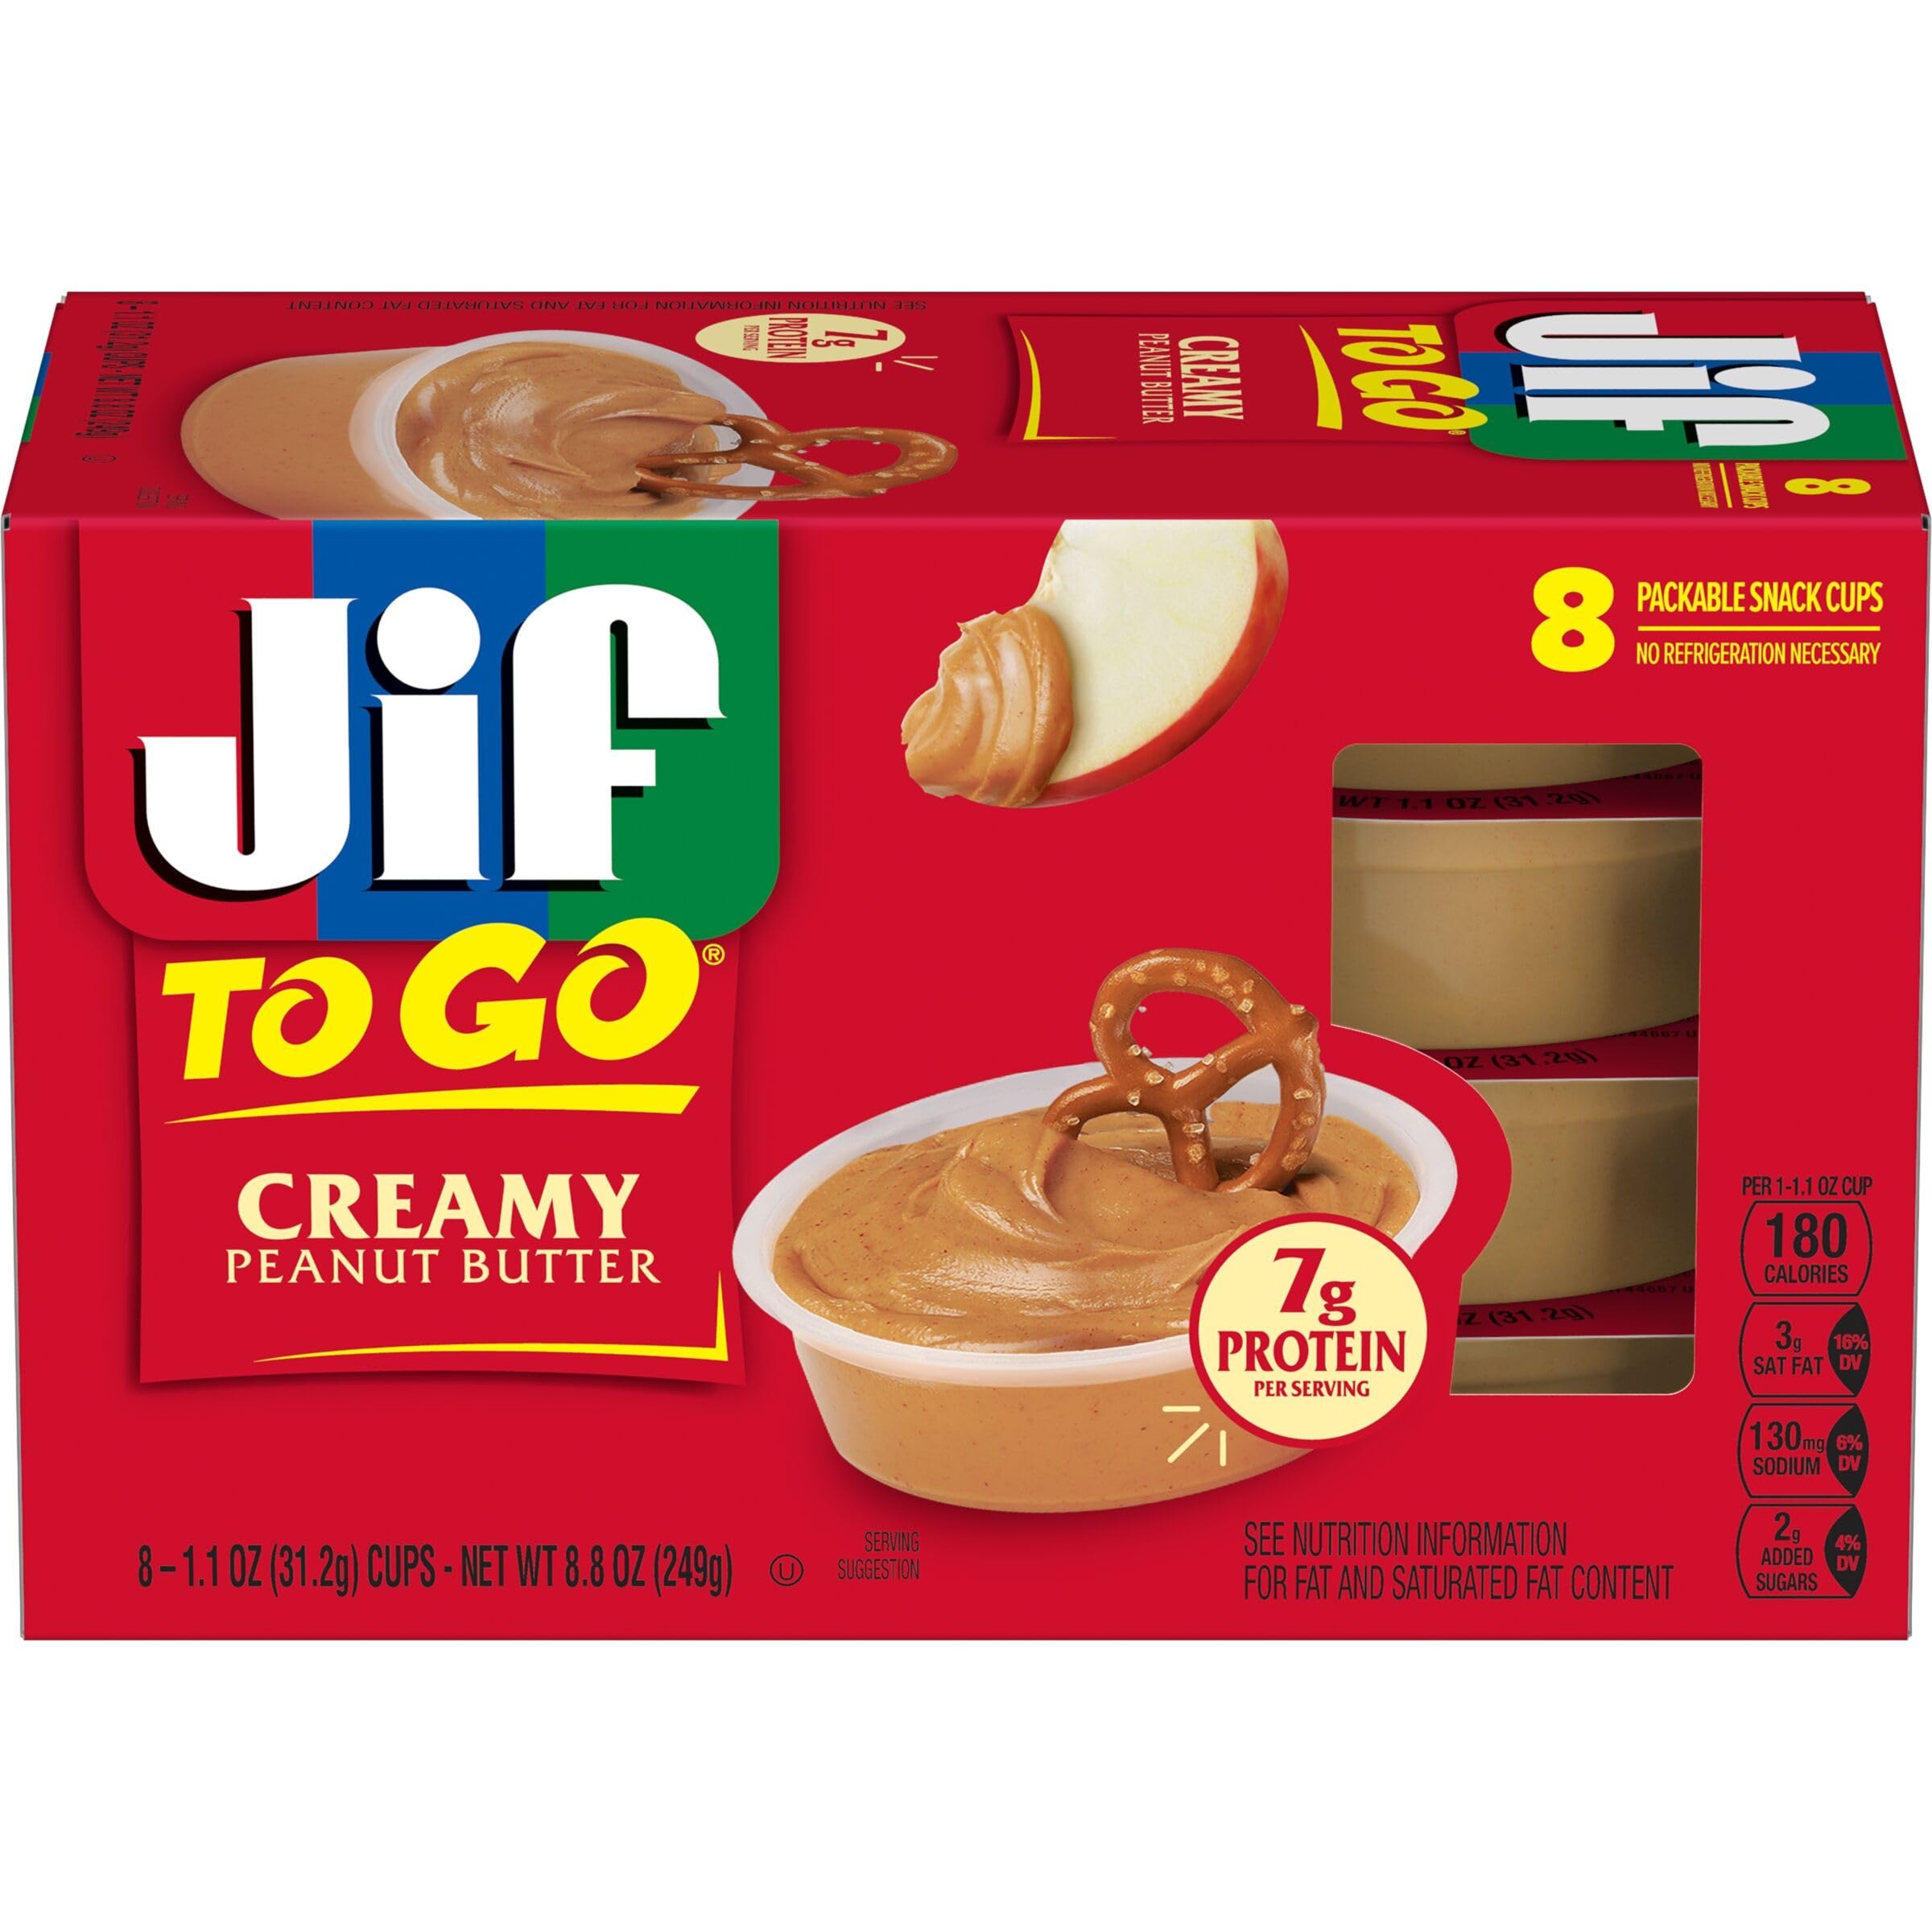
Item Name: Jif To Go Creamy Peanut Butter, 1.1 Ounce (8 Pack)
Bullet Point 1: Contains eight (8) 1.1-oz. single-serving cups of Jif To Go Creamy Peanut Butter
Bullet Point 2: Fresh-roasted peanut taste in individual, portable cups for snacking on the go
Bullet Point 3: A gluten-free peanut butter that has 7g of protein per serving (see nutrition information for fat and saturated fat content)
Bullet Point 4: Perfect for dipping fruit, veggies, cookies, crackers and other snacks
Bullet Point 5: SNAP and EBT Eligible Food Item
Value: 8.0
Unit: Count

Price: 3.39